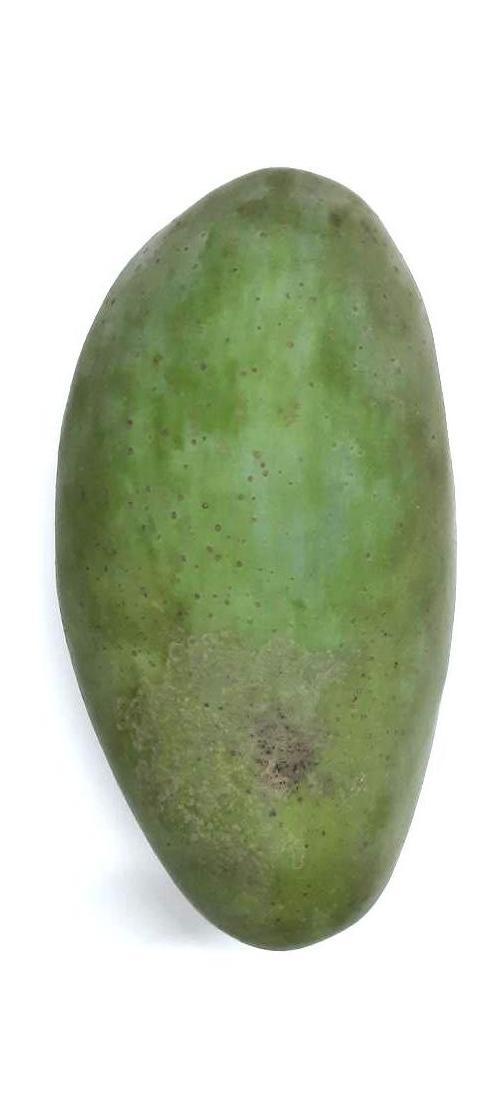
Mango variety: Fazli Shurmai